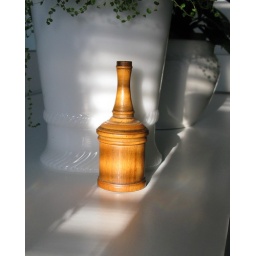
Wood turned box found at an estate sale in Birmingham, Michigan. Milk glass vase with a baby tears plant.